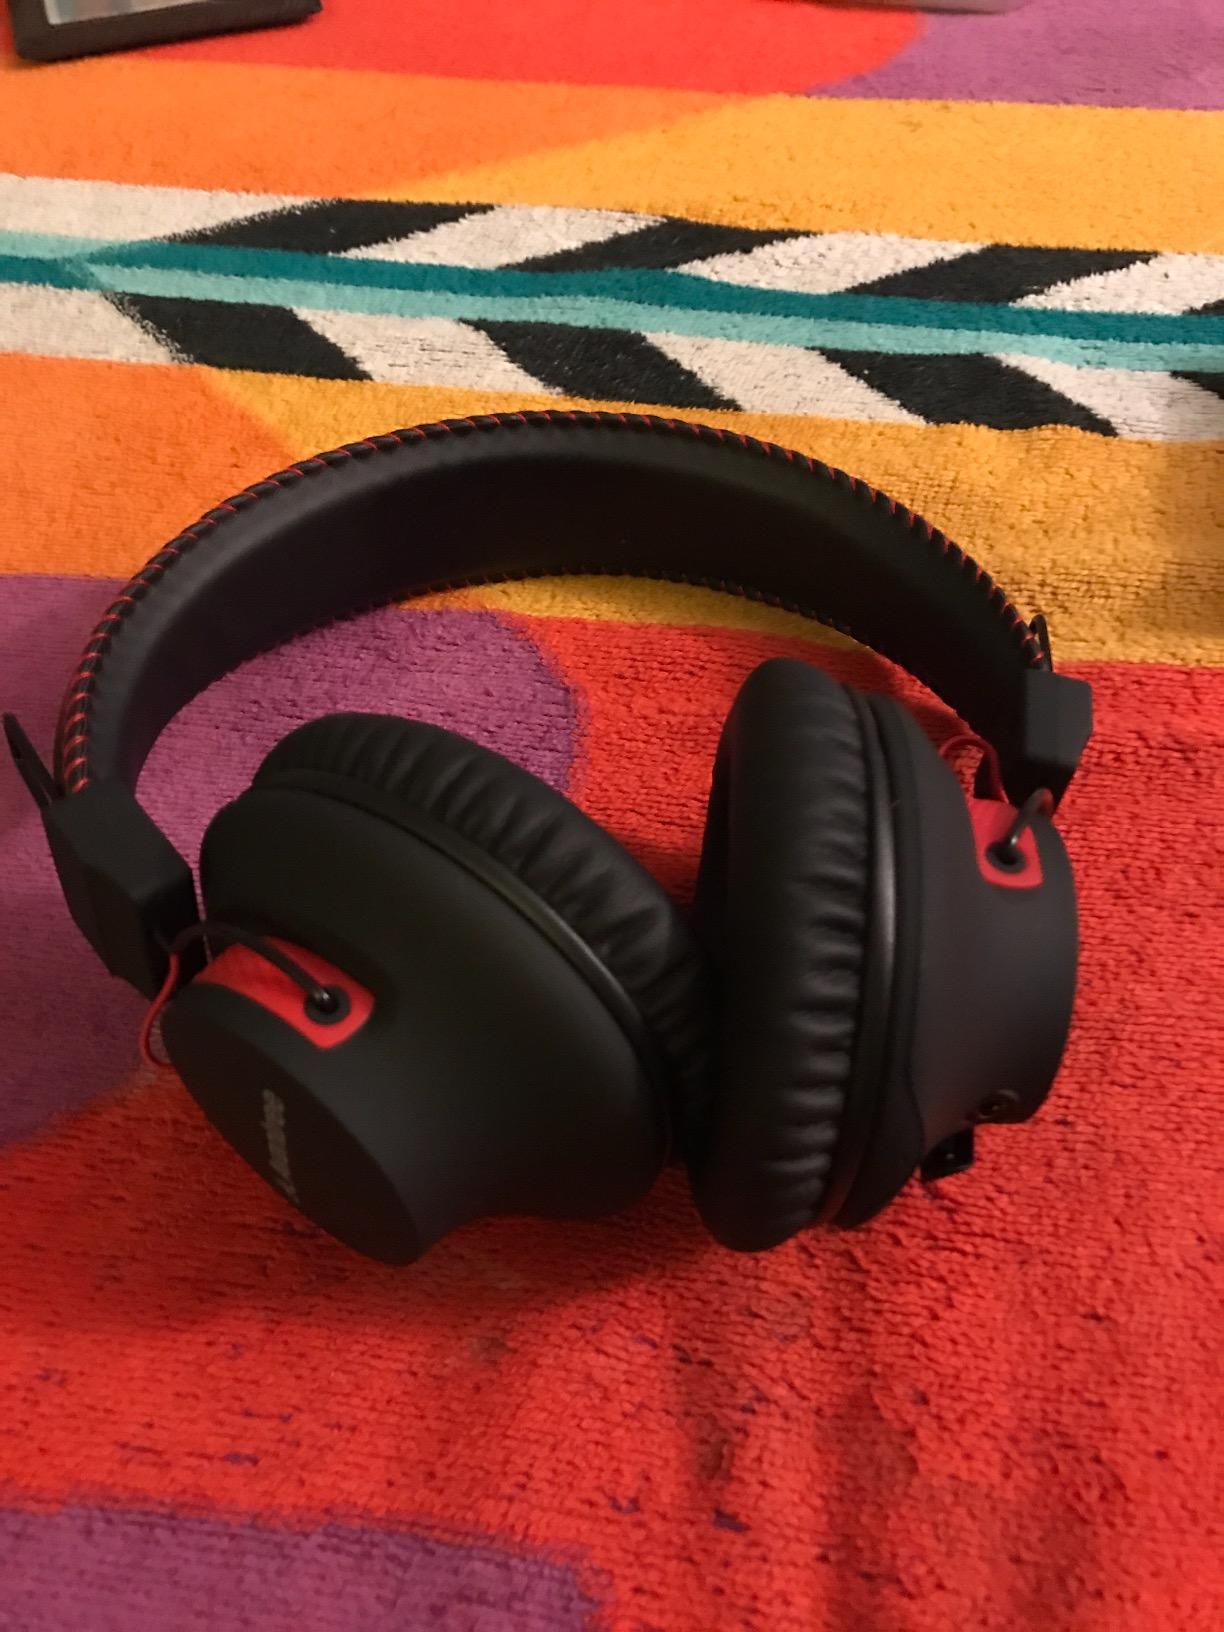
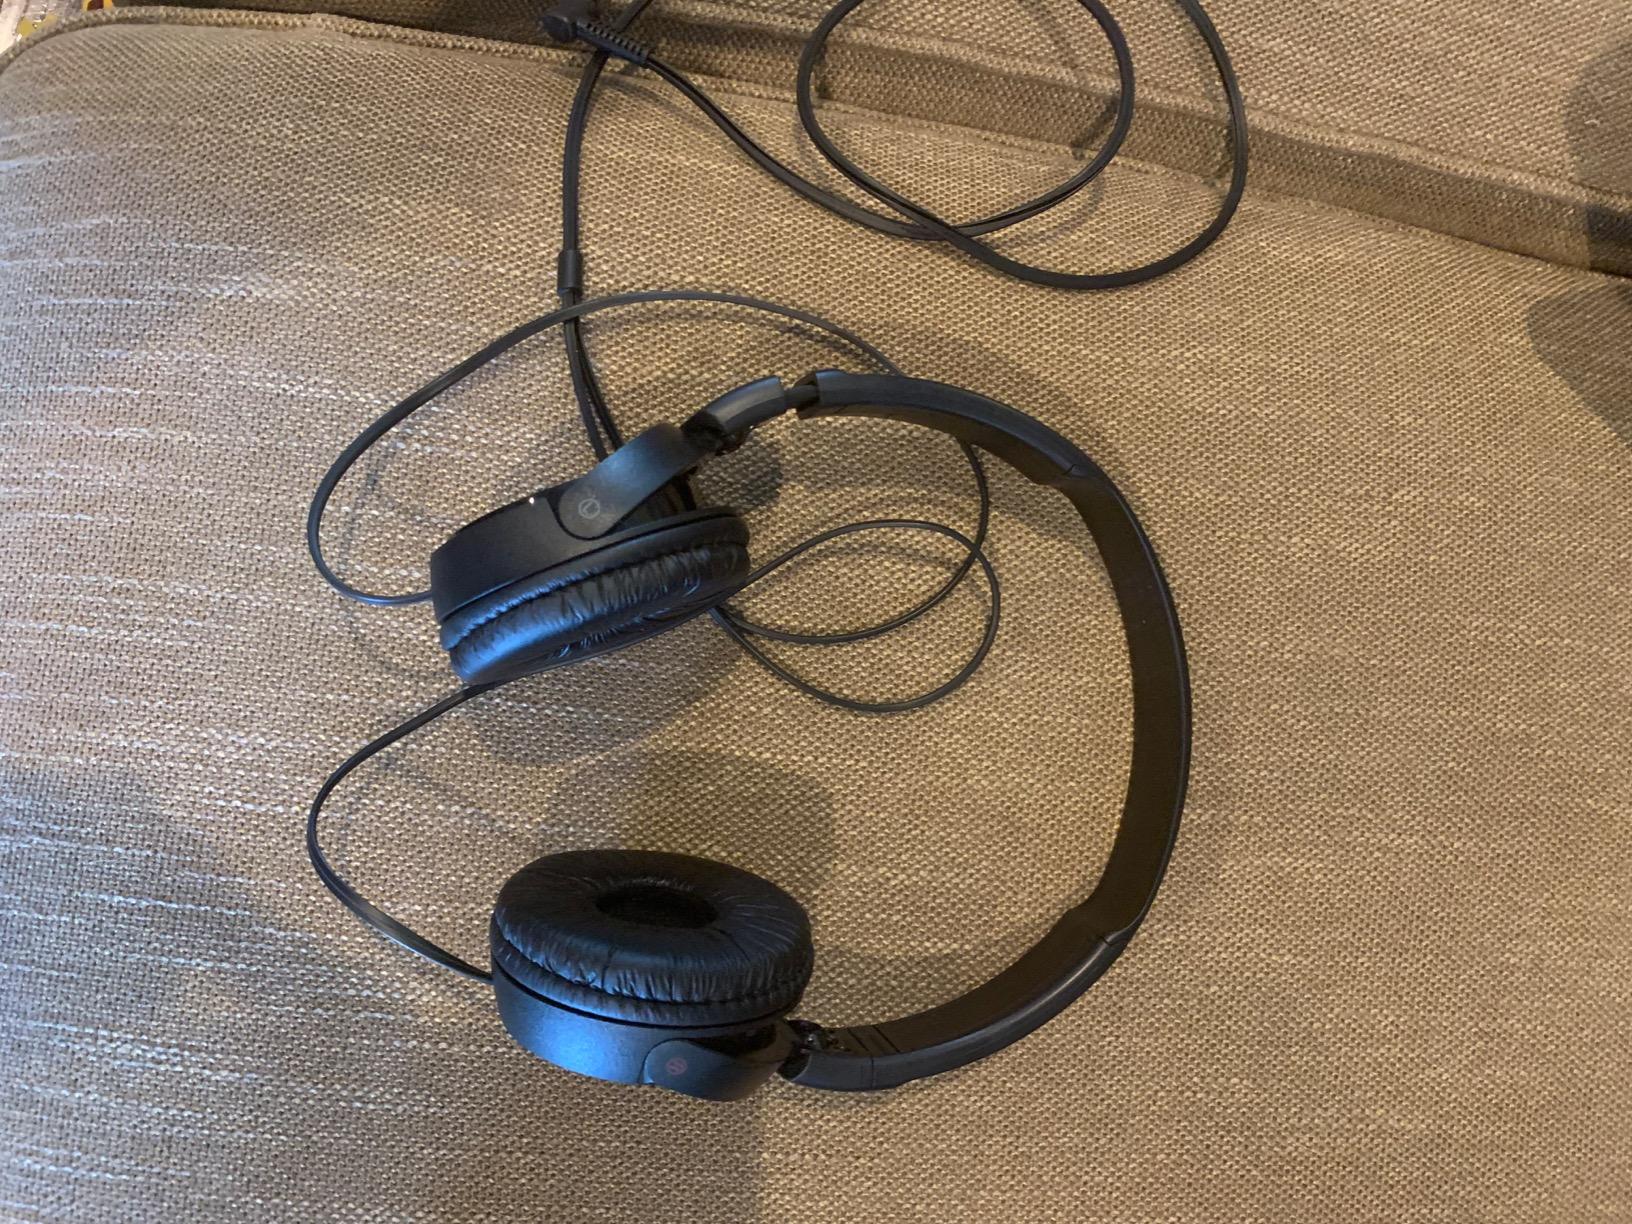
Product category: headphones
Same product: no